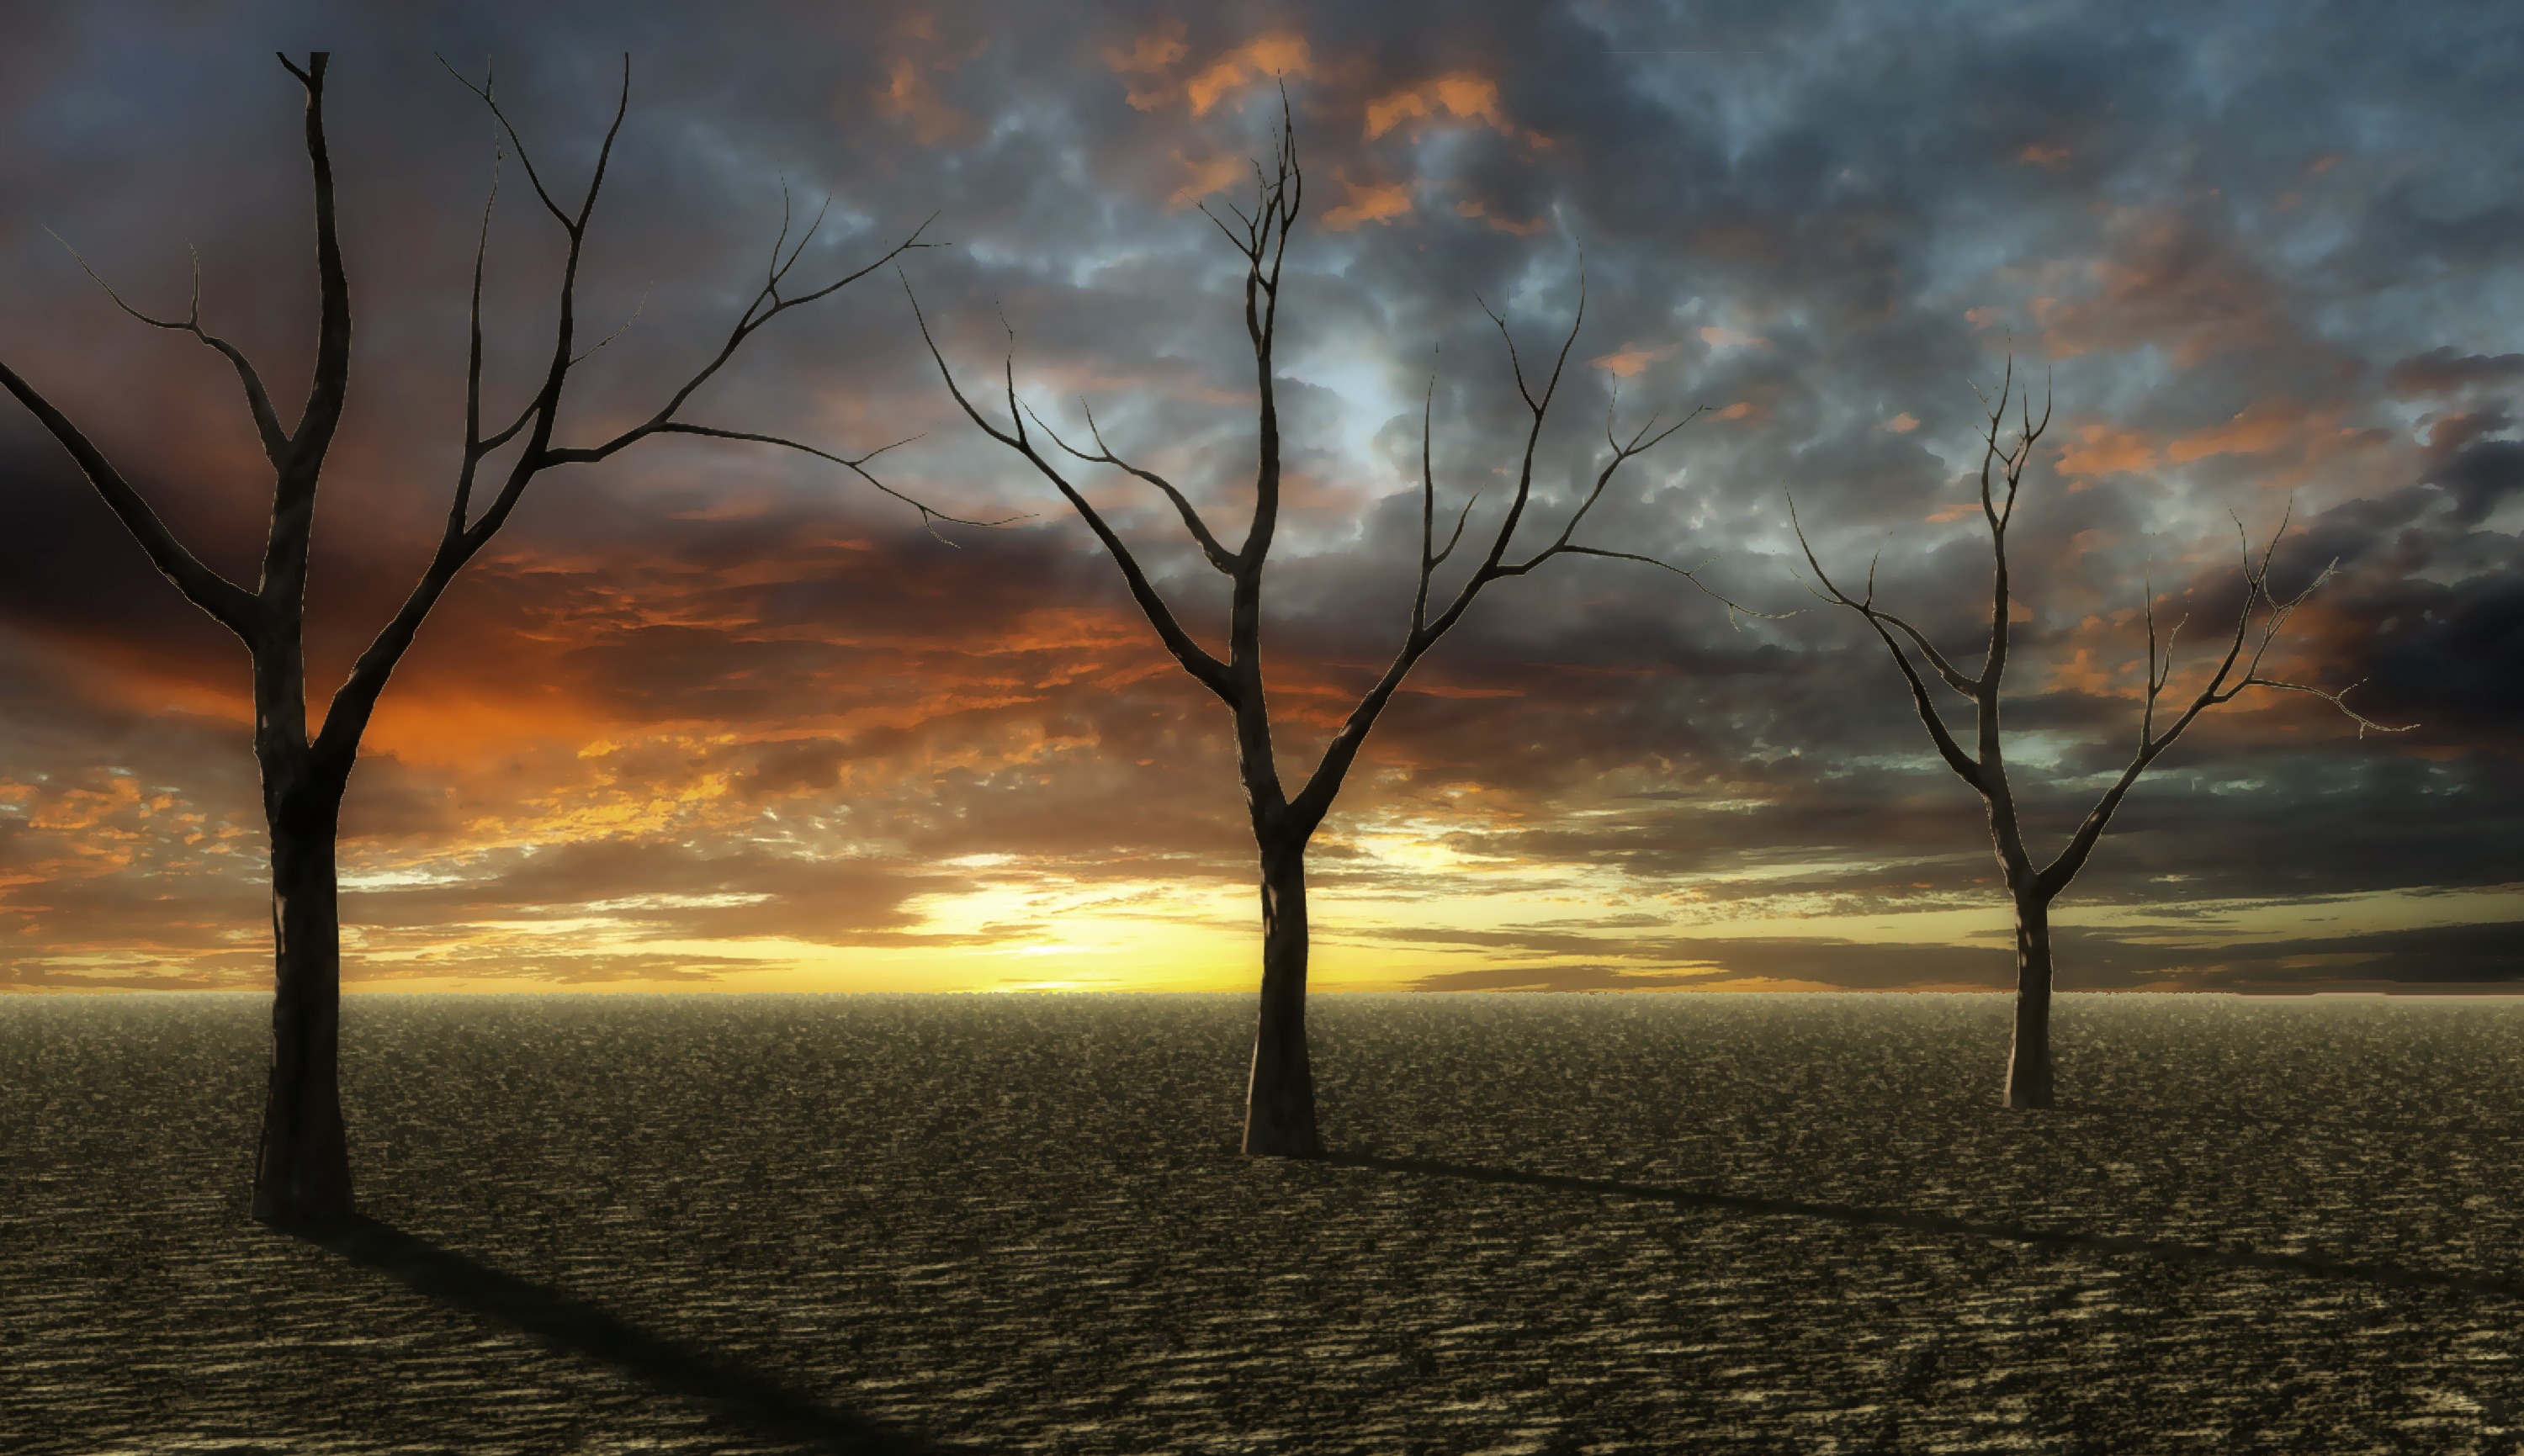
landscape, tree, nature, horizon, branch, cloud, sky, sun, sunrise, sunset, mist, sunlight, morning, desert, dawn, atmosphere, dry, dusk, evening, mystic, scenery, weather, colorful, plain, trees, clouds, beautiful, dramatic sky, afterglow, sandy soil, atmospheric phenomenon, woody plant